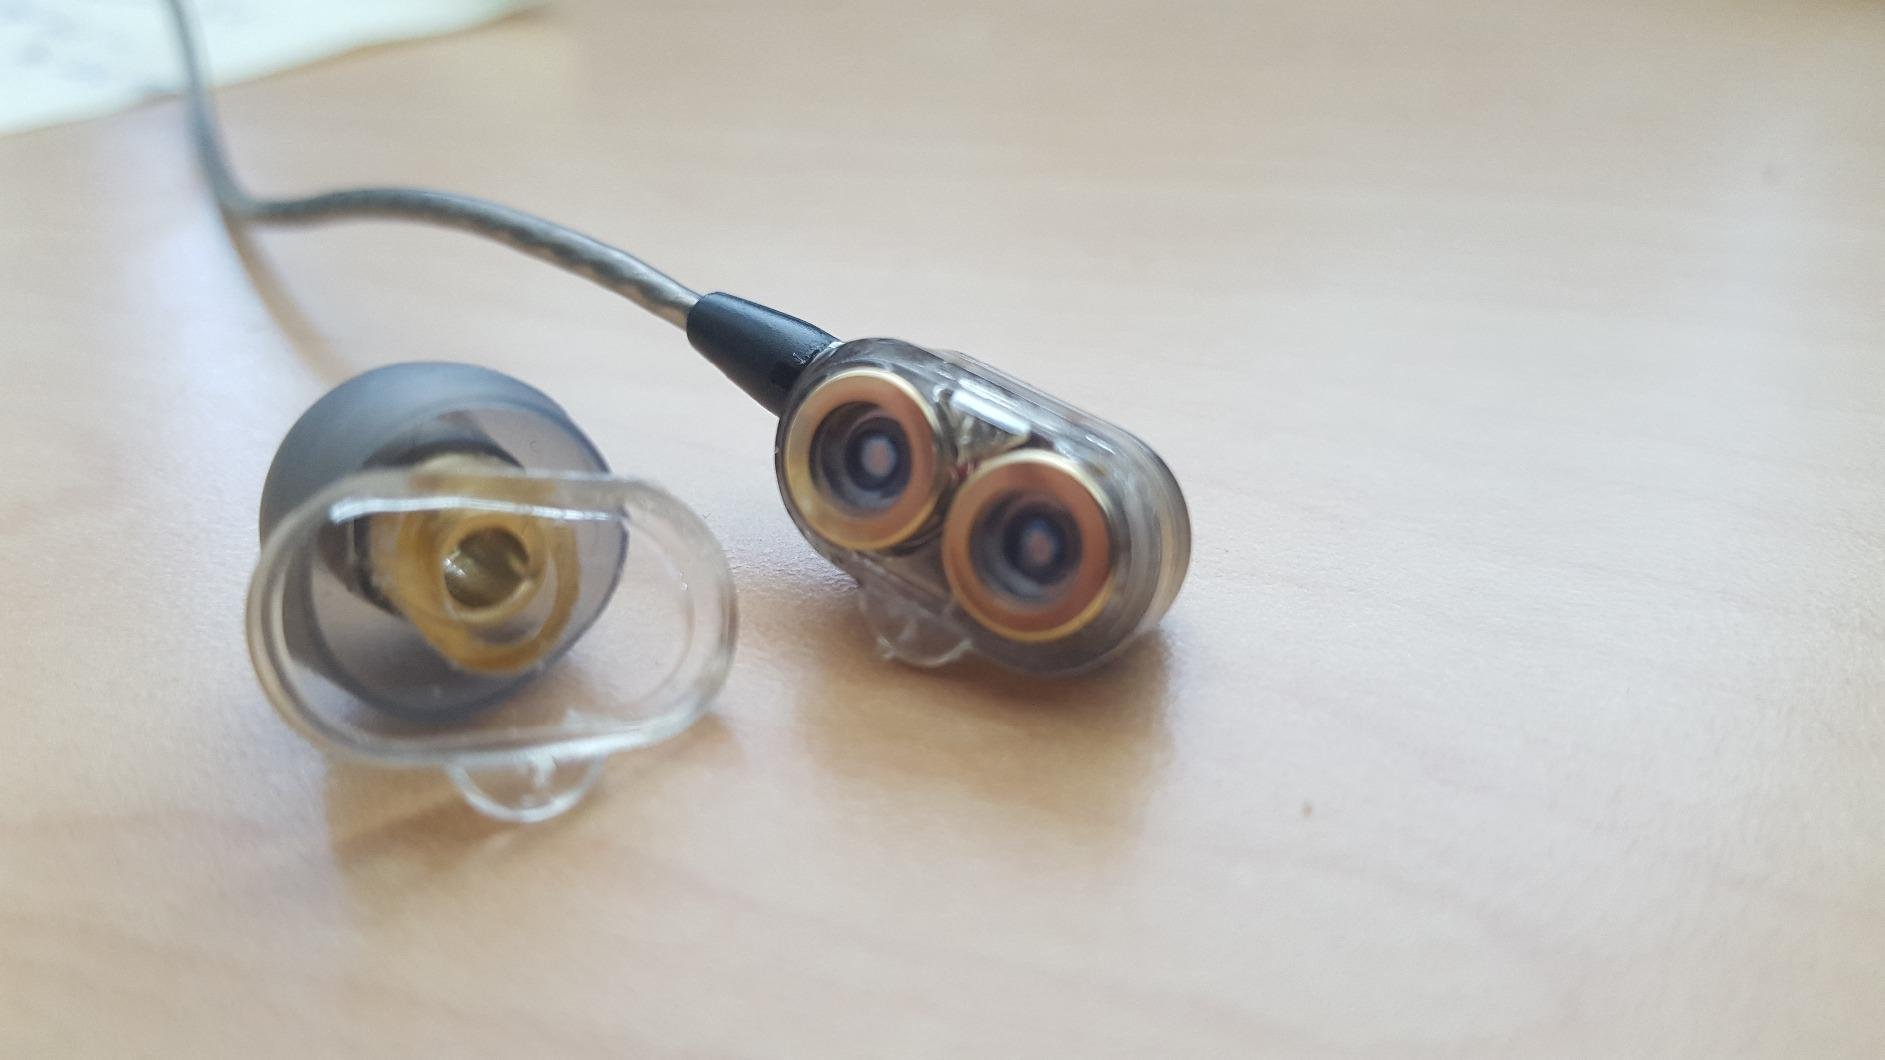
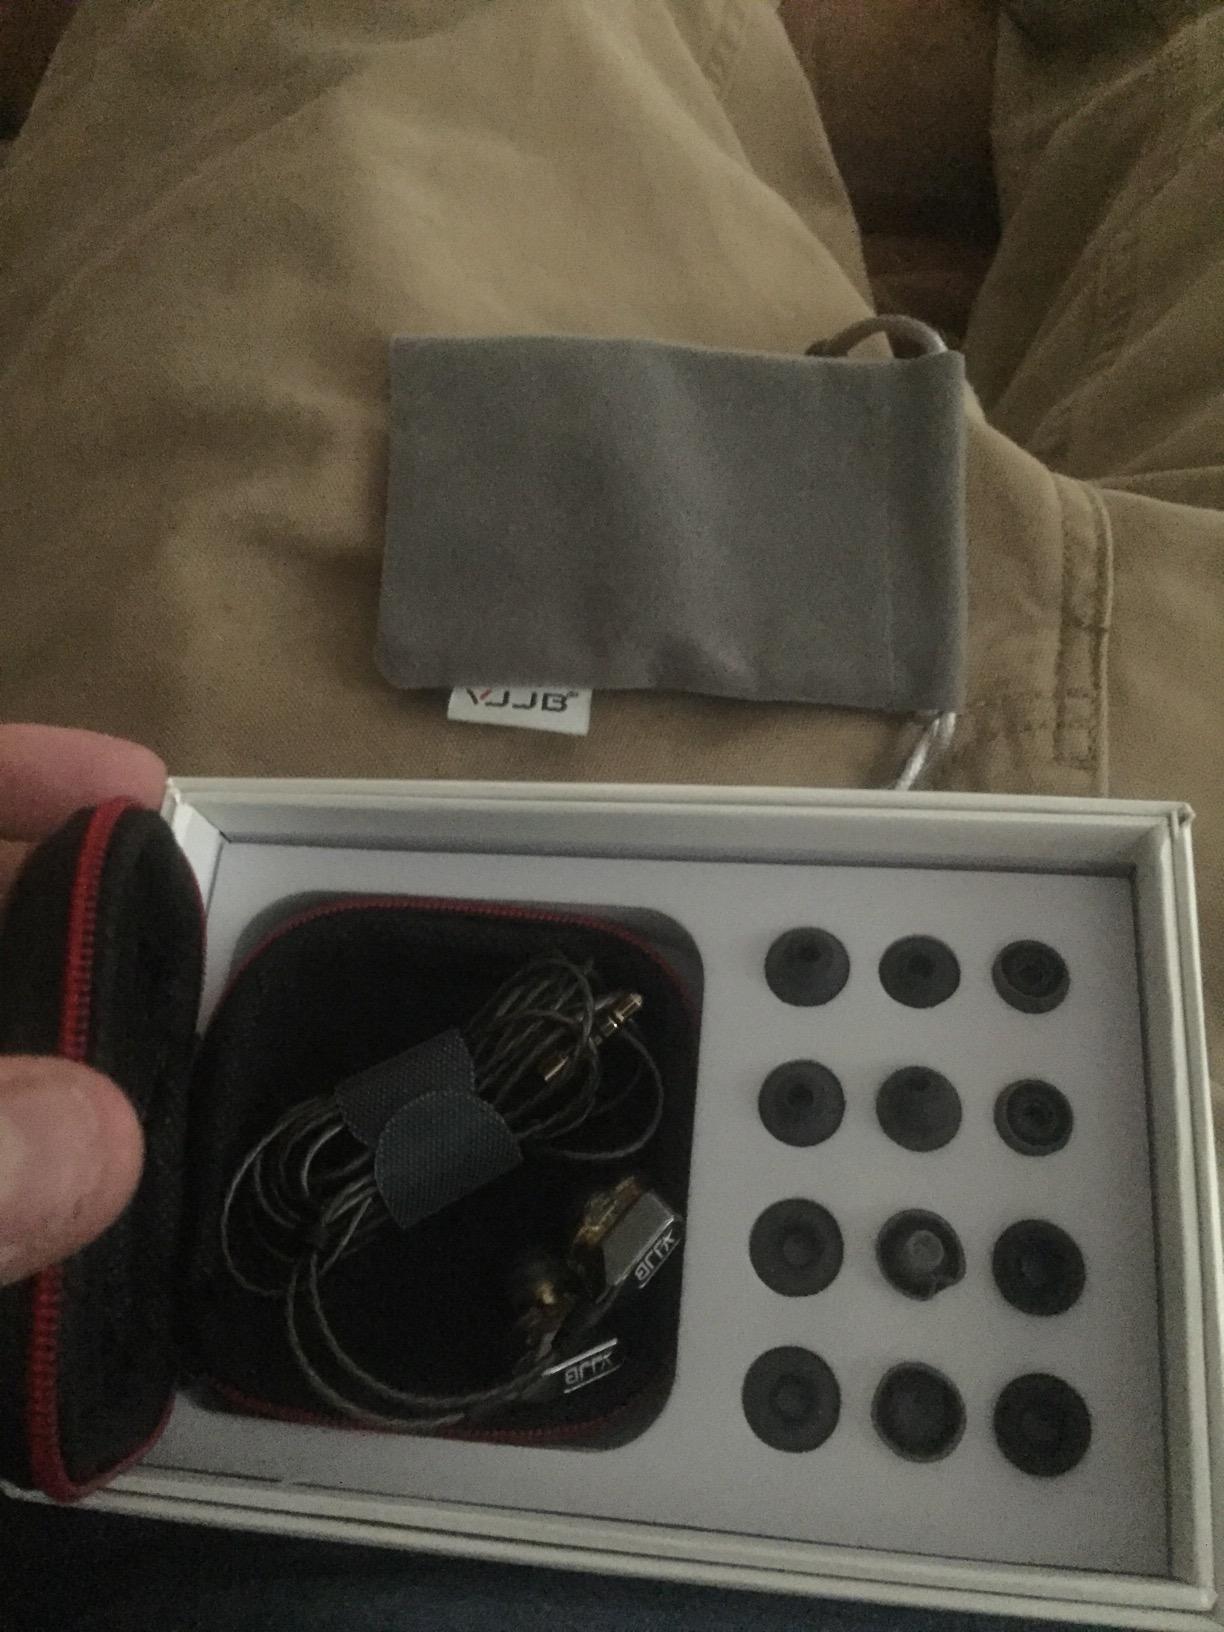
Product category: headphones
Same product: yes